Garran Surge Centre

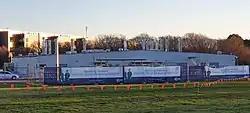
Coronavirus Field Hospital in June 2020

When announced, it was intended that the facility would be staffed by 200 medical professionals, and add 44 beds and six resuscitation bays to treat COVID-19 patients. It was a key part of the ACT Government's pandemic response strategy to triple intensive care capacity from 50 to 170 beds across Canberra ahead of an expected surge in cases during the winter months. When announcing the facility, Health Minister Rachel Stephen-Smith said that due to the urgent need, Aspen Medical had been approached by the Government directly, as a tender process would have led to unacceptable delays.